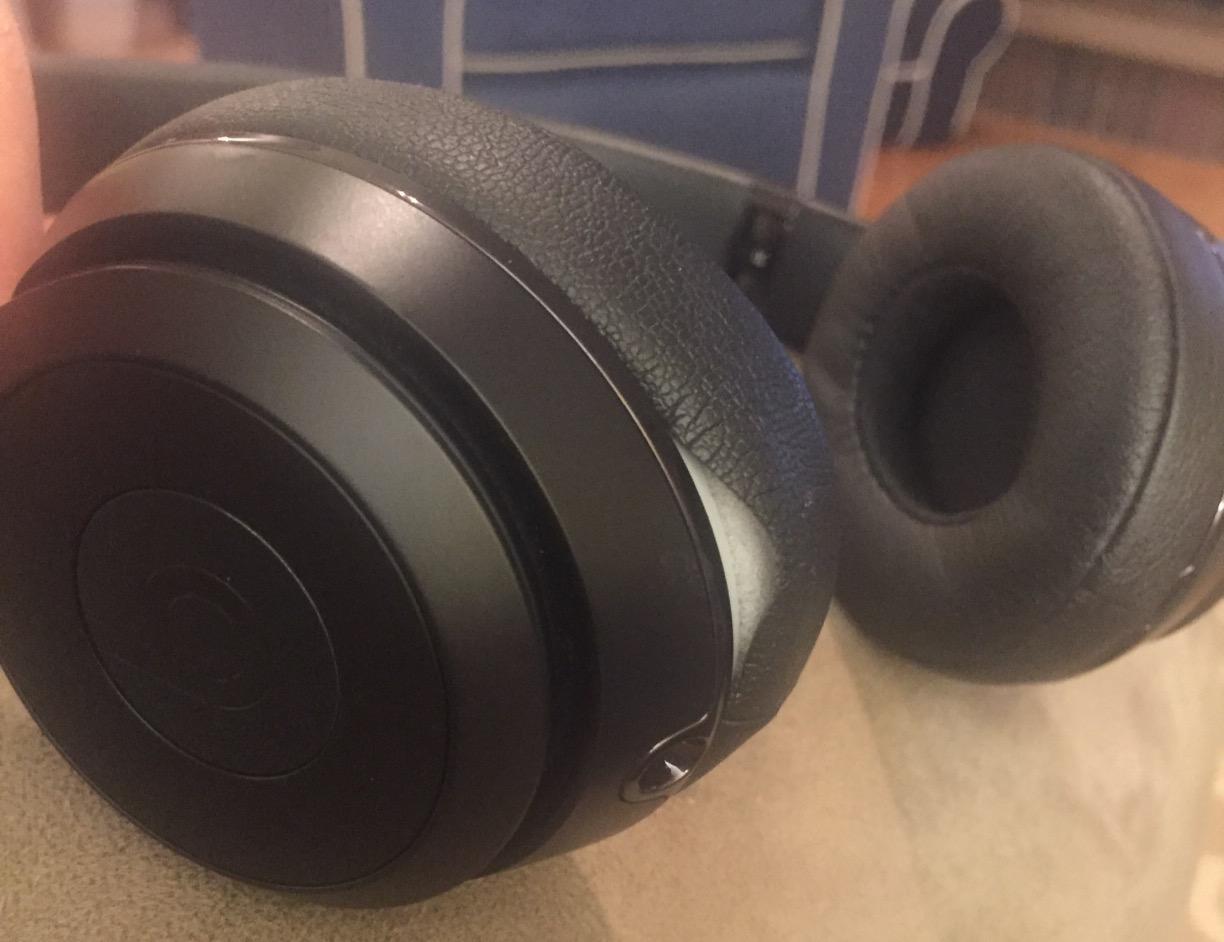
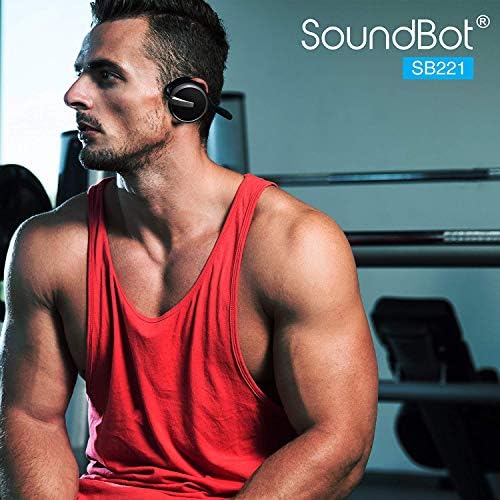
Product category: headphones
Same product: no